Arron Asham

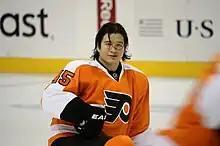
Arron Asham with the Flyers.

Asham's hometown is Portage La Prairie, where he still has many friends and family. He has 4 children: daughters Azilyn and Oceane, and sons Dexter and Cruz. Asham is Métis.